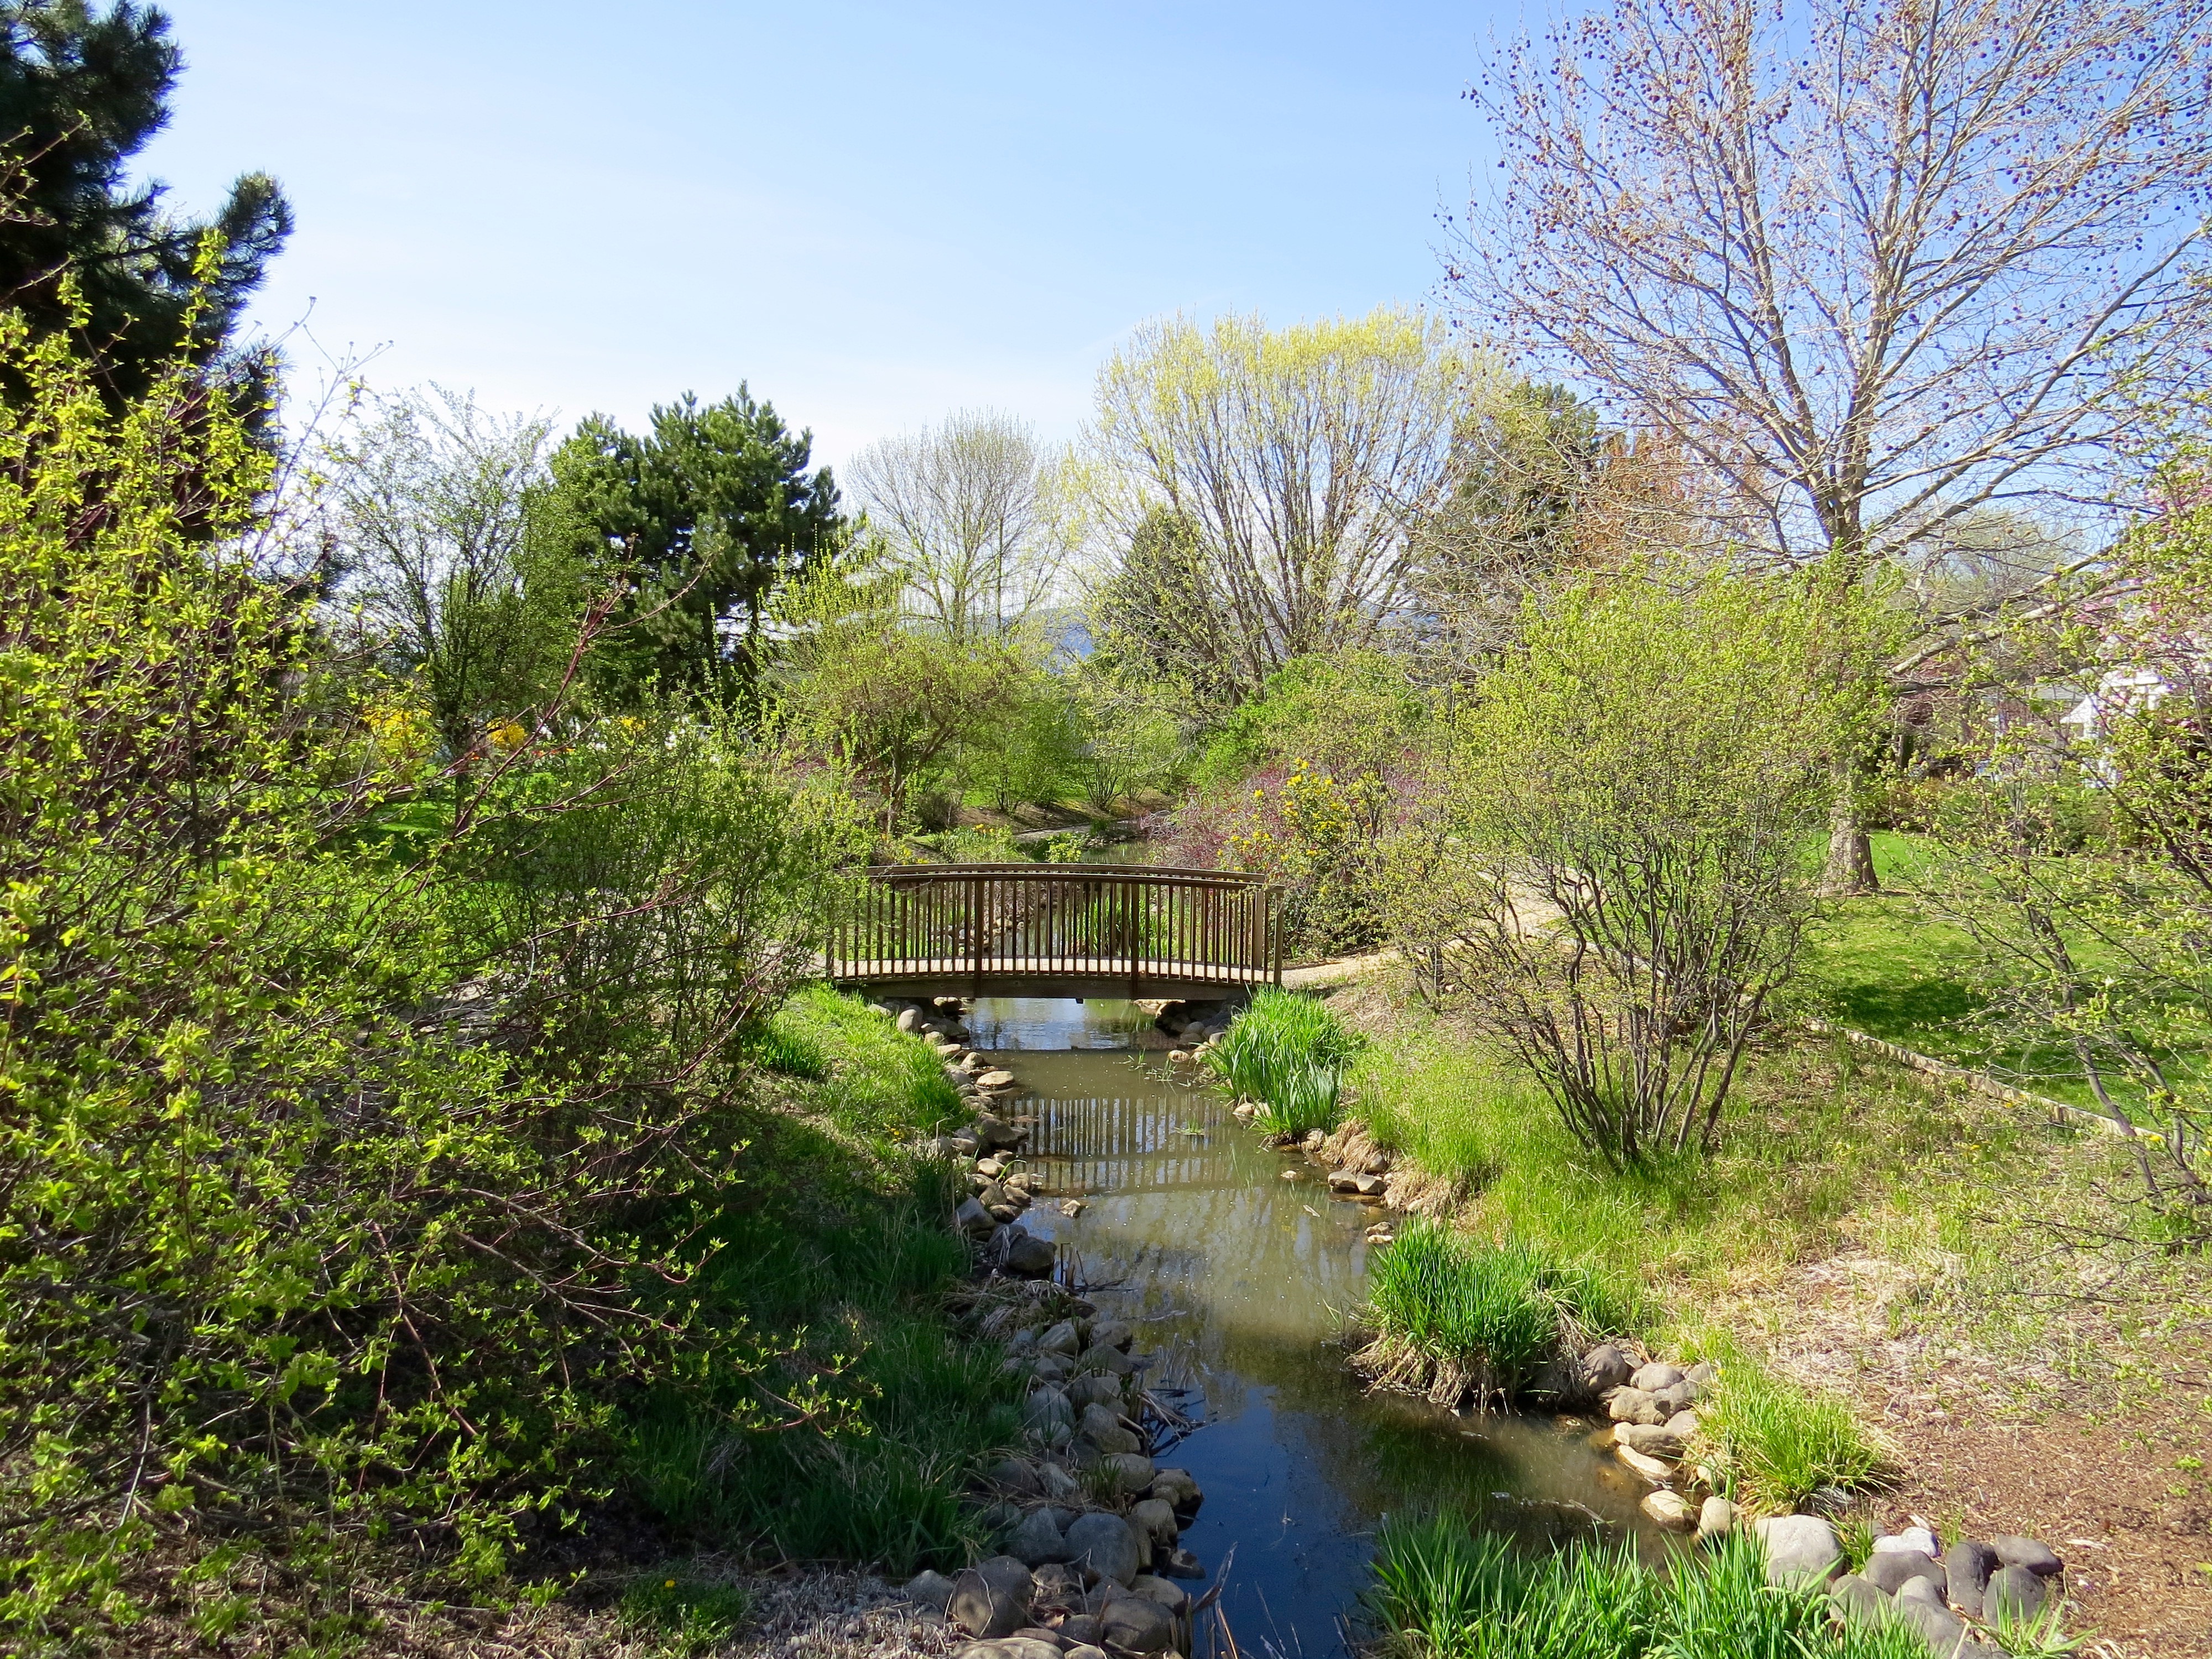
landscape, tree, water, bridge, flower, river, canal, pond, stream, scenic, autumn, park, botany, garden, waterway, trees, outdoors, shrub, botanical garden, estate, woodland, watercourse